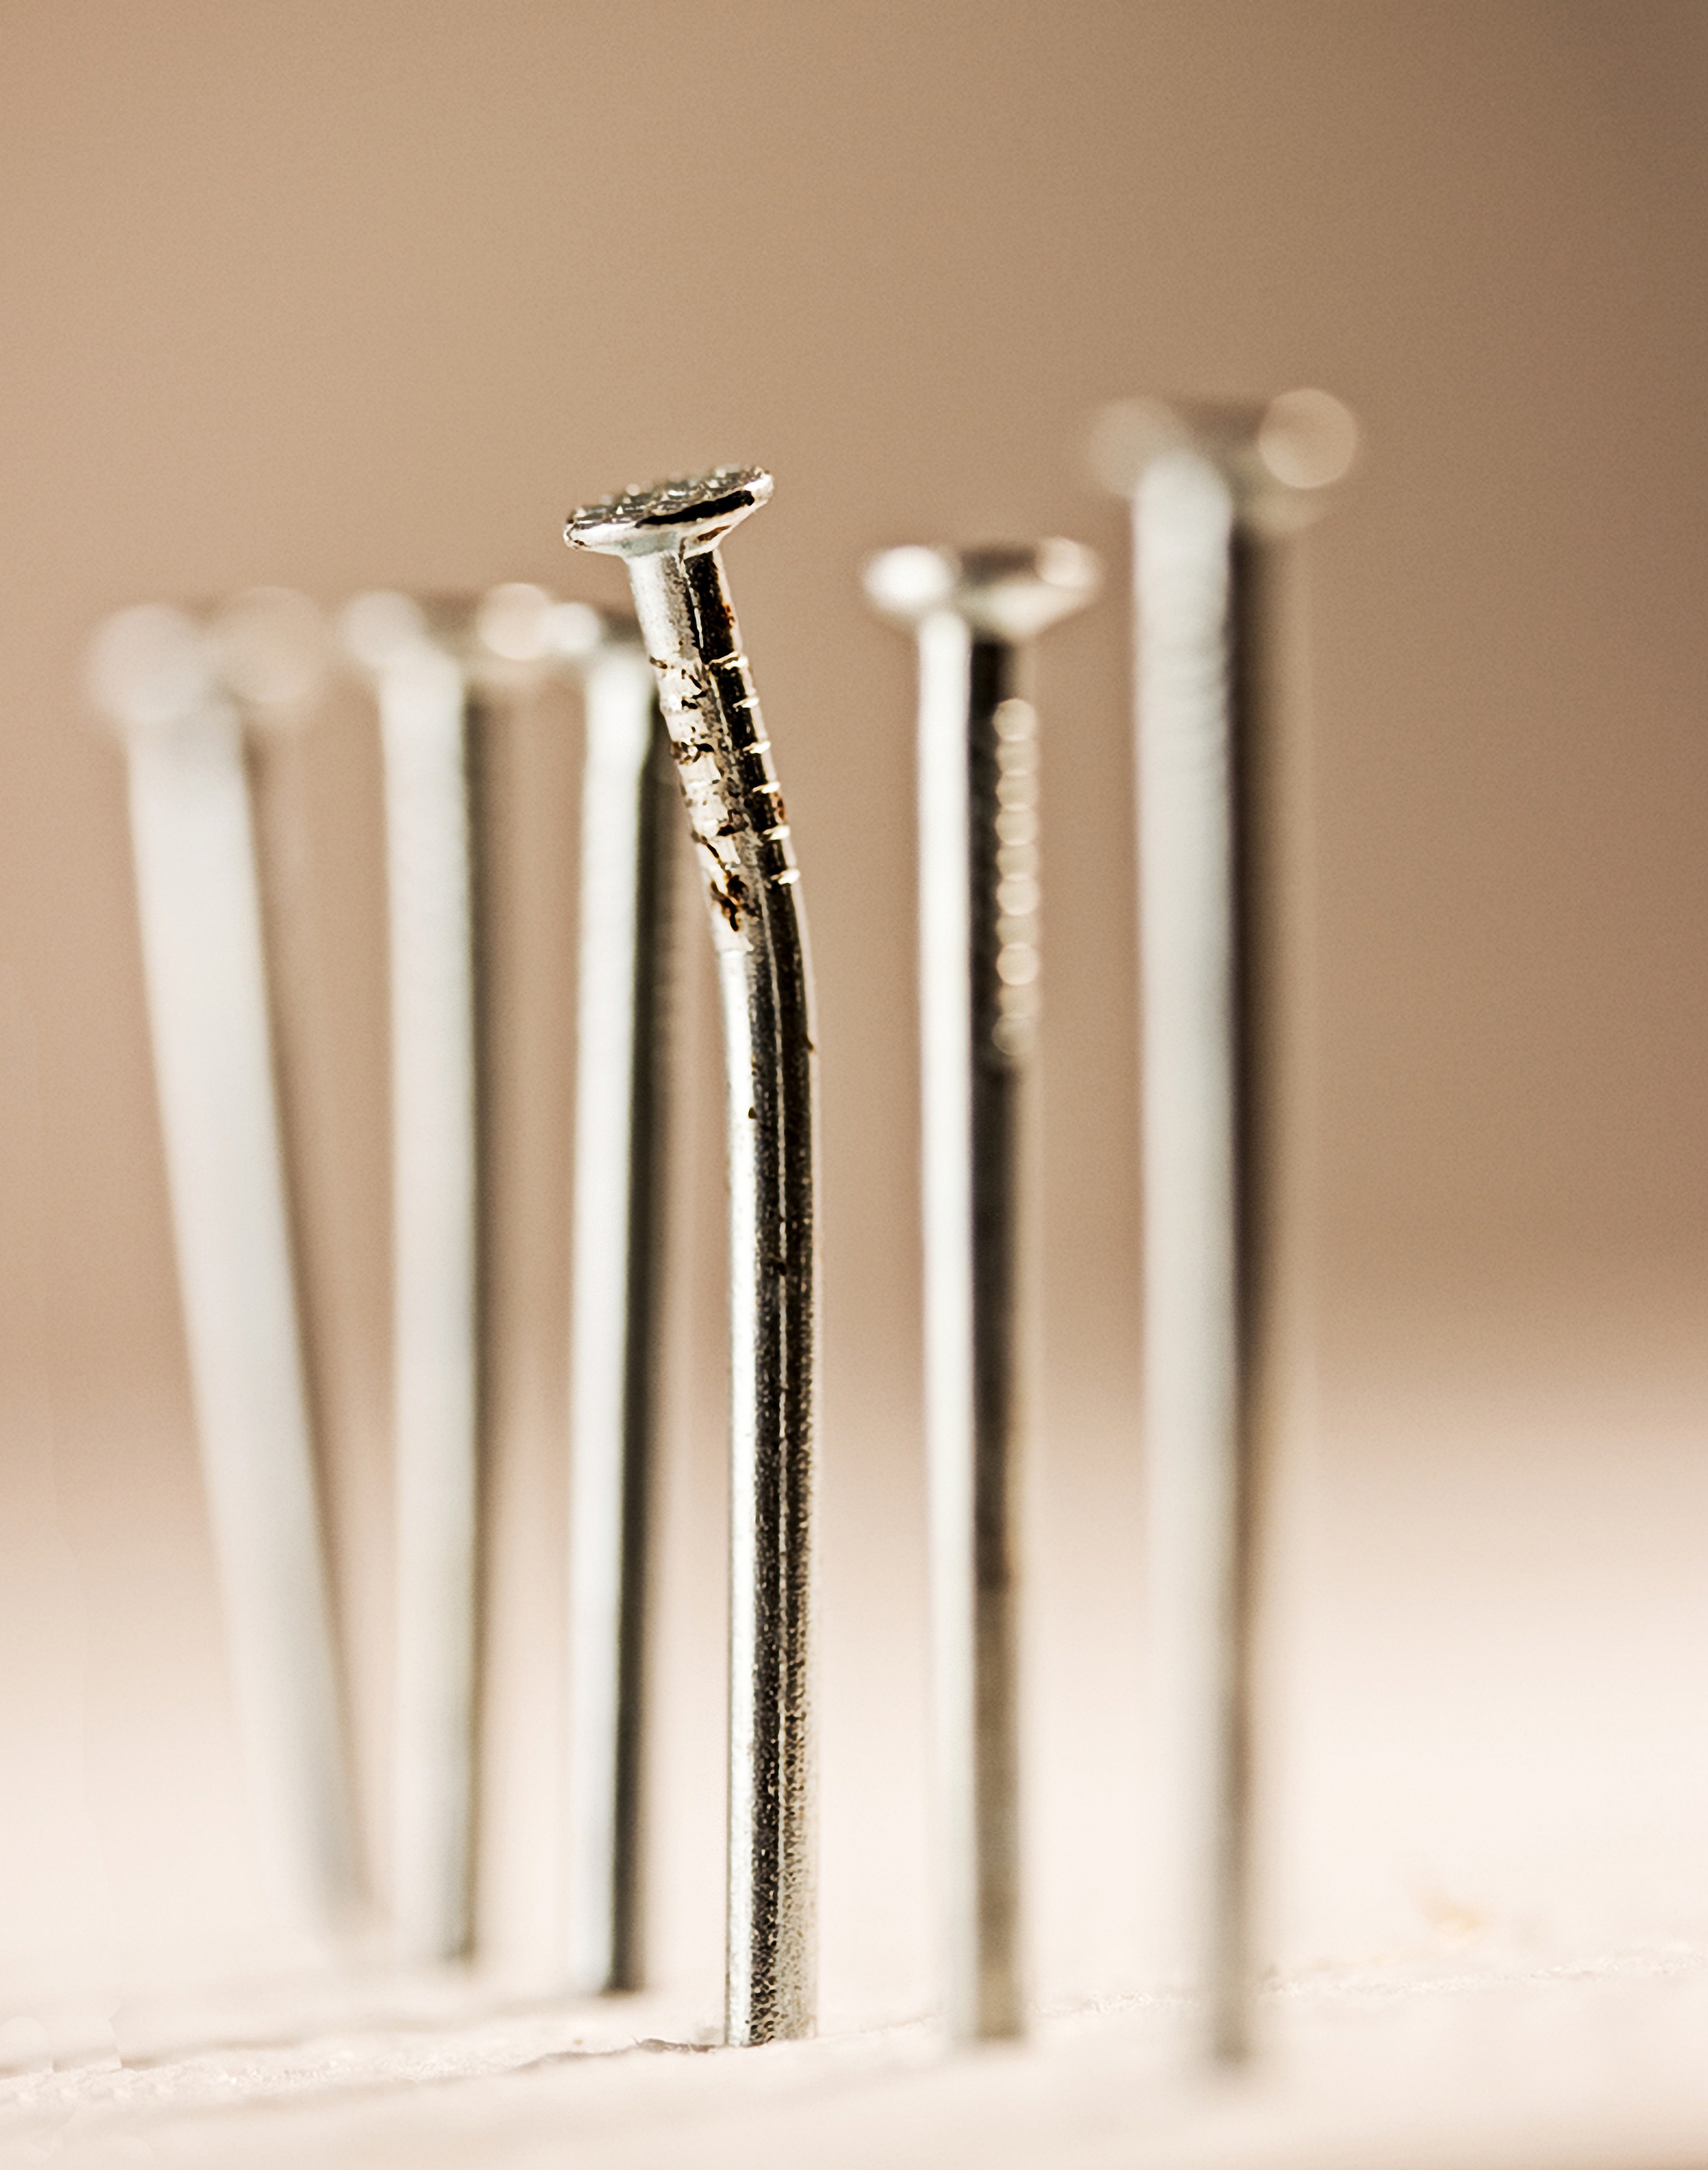
wood, column, lighting, nail, nails, nail head, metallstifte, metal nail